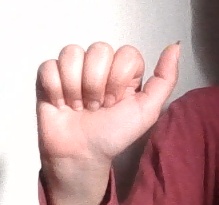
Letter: dhad